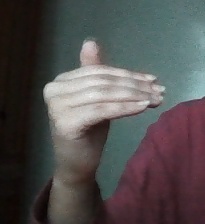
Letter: khaa